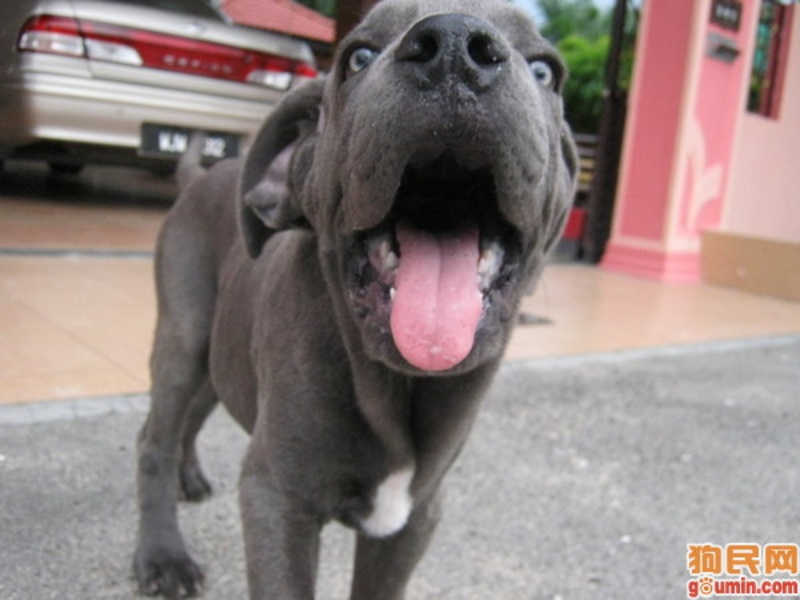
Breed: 220-n000032-Fila_Braziliero